Louis de Saint-Gelais

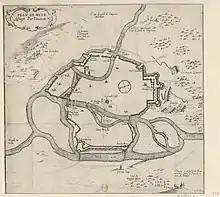
Conduct of the siege of Metz by the Holy Roman Emperor

There had been conflict between France and the Papacy in 1551 in the form of the War of Parma. In early 1552, the cardinal de Tournon was in Rome to undertake negotiations between the French crown and the Papacy. On 29 April he entered into a treaty with the pope Julius III. Through this agreement hostilities between France and the Holy See were suspended for a two-year period. The Pope hoped to see this agreement broadened to include Piemonte and Milan. The duca di Parma (duke of Parma) was to be maintained in the possession of his ducato (duchy), and his brother Orazio restored to possession of the ducato di Castro (duchy of Castro). The conti di Mirandola (count of Mirandola) was similarly assured as to the possession of his territories. The measures that had been taken during the war to prejudice the families of Strozzi, Orsini and Fregosi who had allied themselves with the French king Henri (including sentences of execution and confiscations) were similarly abolished for a two-year period. Diplomatic relations were restored between France and the Holy See, with the bishop of Mirepoix to serve as the French ordinary ambassador in Rome. The Pope assured the cardinal de Tournon he would work towards the liberation from Imperial captivity of the "connétable" de Montmorency's nephew the seigneur d'Andelot.